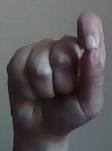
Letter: fa